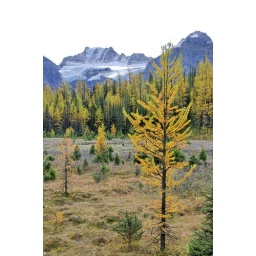
Hike through Larch Valley, in the autumn the larch trees get the beautiful yellow color